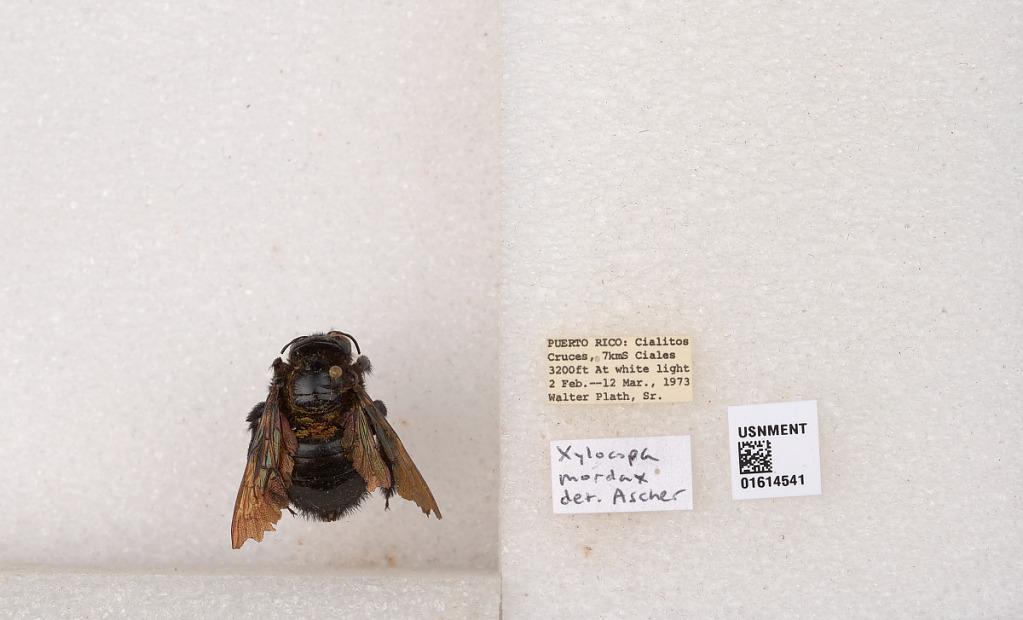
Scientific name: Xylocopa (Neoxylocopa) mordax Smith
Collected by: W. Plath
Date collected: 1973-2-2
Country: Puerto Rico
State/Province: Ciales
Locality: Cialitos Cruces, 7 kms Ciales, at white light
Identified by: Ascher